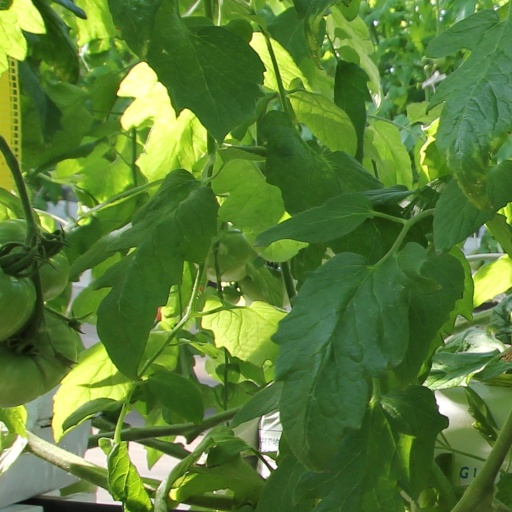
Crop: tomato